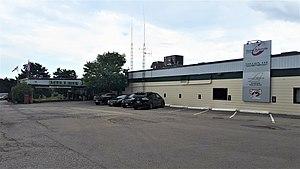
L' aéroport municipal de Buttonville, est un Aéroport d'affaire de taille moyenne situé a 29 km au nord du centre-ville de Toronto. Il est exploité par Toronto Airways Limited.